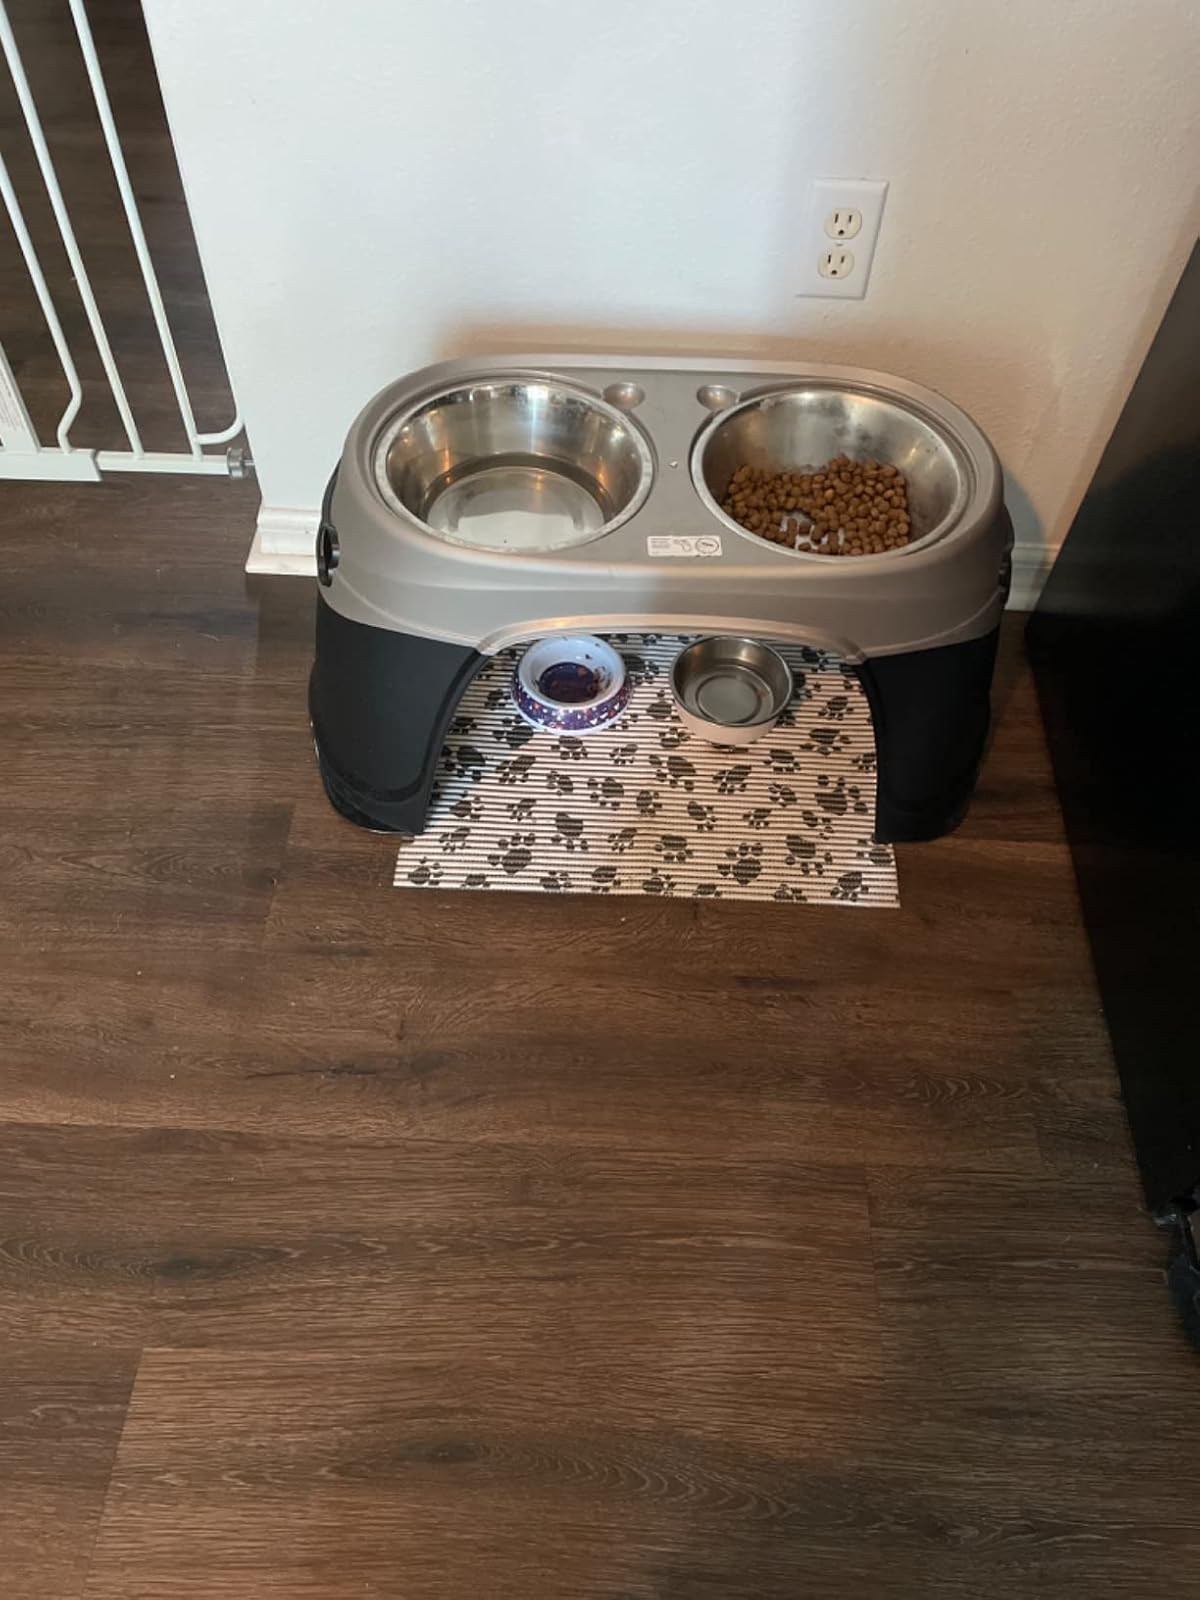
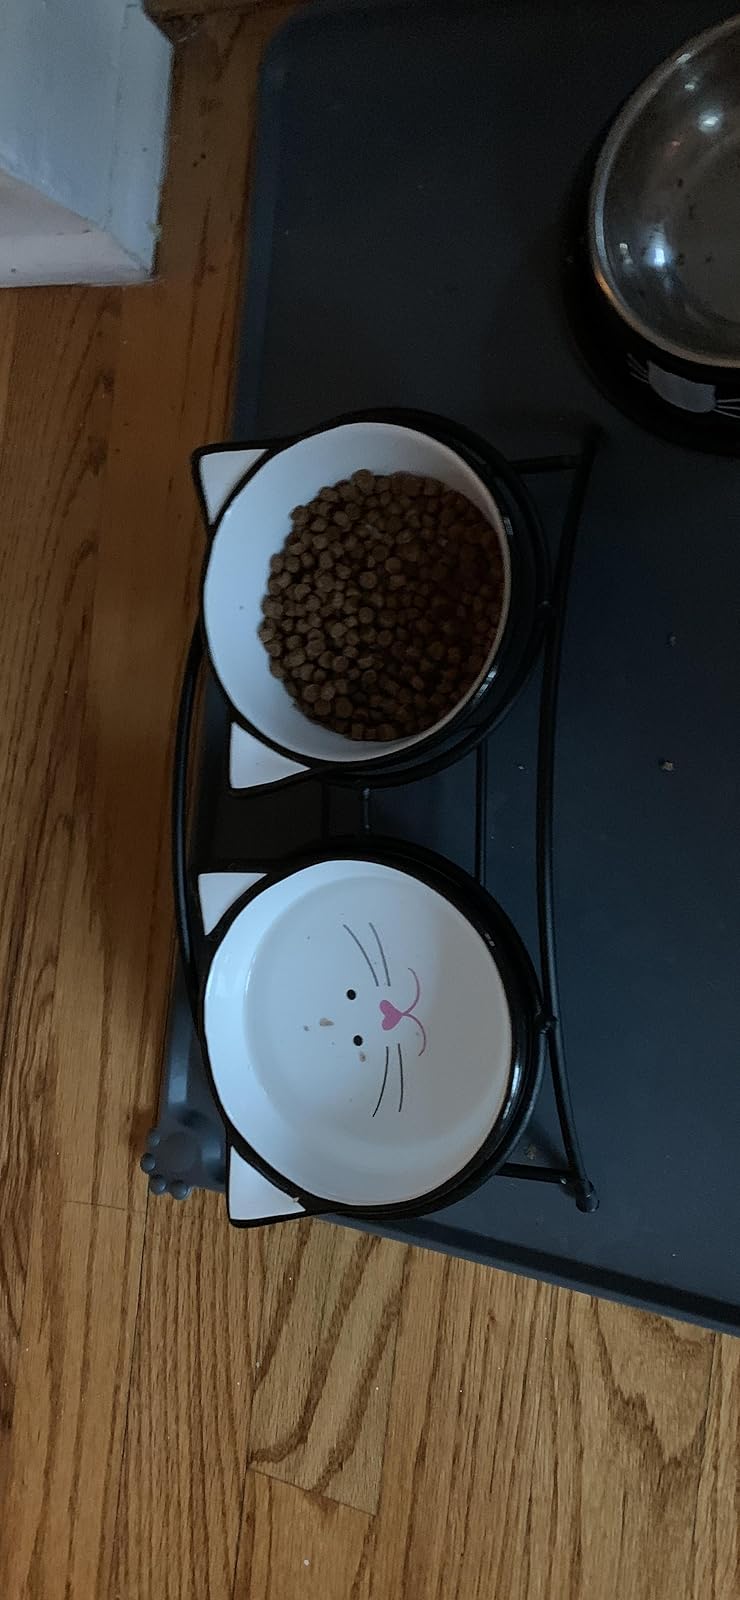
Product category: items_bowl
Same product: no